Pituophis melanoleucus

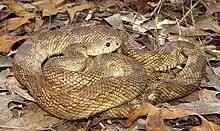
"P. m. mugitus", Florida pine snake

The pine snake, "Pituophis melanoleucus", gets its specific name from the Latin roots "melano-" meaning black and "leucus" meaning white. This is in reference to its black-and-white body. Following an influential study that occurred in 2000, three subspecies of "Pituophis melanoleucus" have been recognized: